The Runner Stumbles

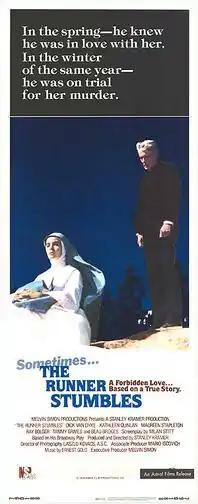
Theatrical poster

The Runner Stumbles is a 1979 American drama film directed and produced by Stanley Kramer, based on the Broadway play by Milan Stitt. The film was the last of Kramer's long and distinguished career. It stars Dick Van Dyke, Kathleen Quinlan, Maureen Stapleton, Tammy Grimes, Beau Bridges, and Ray Bolger.